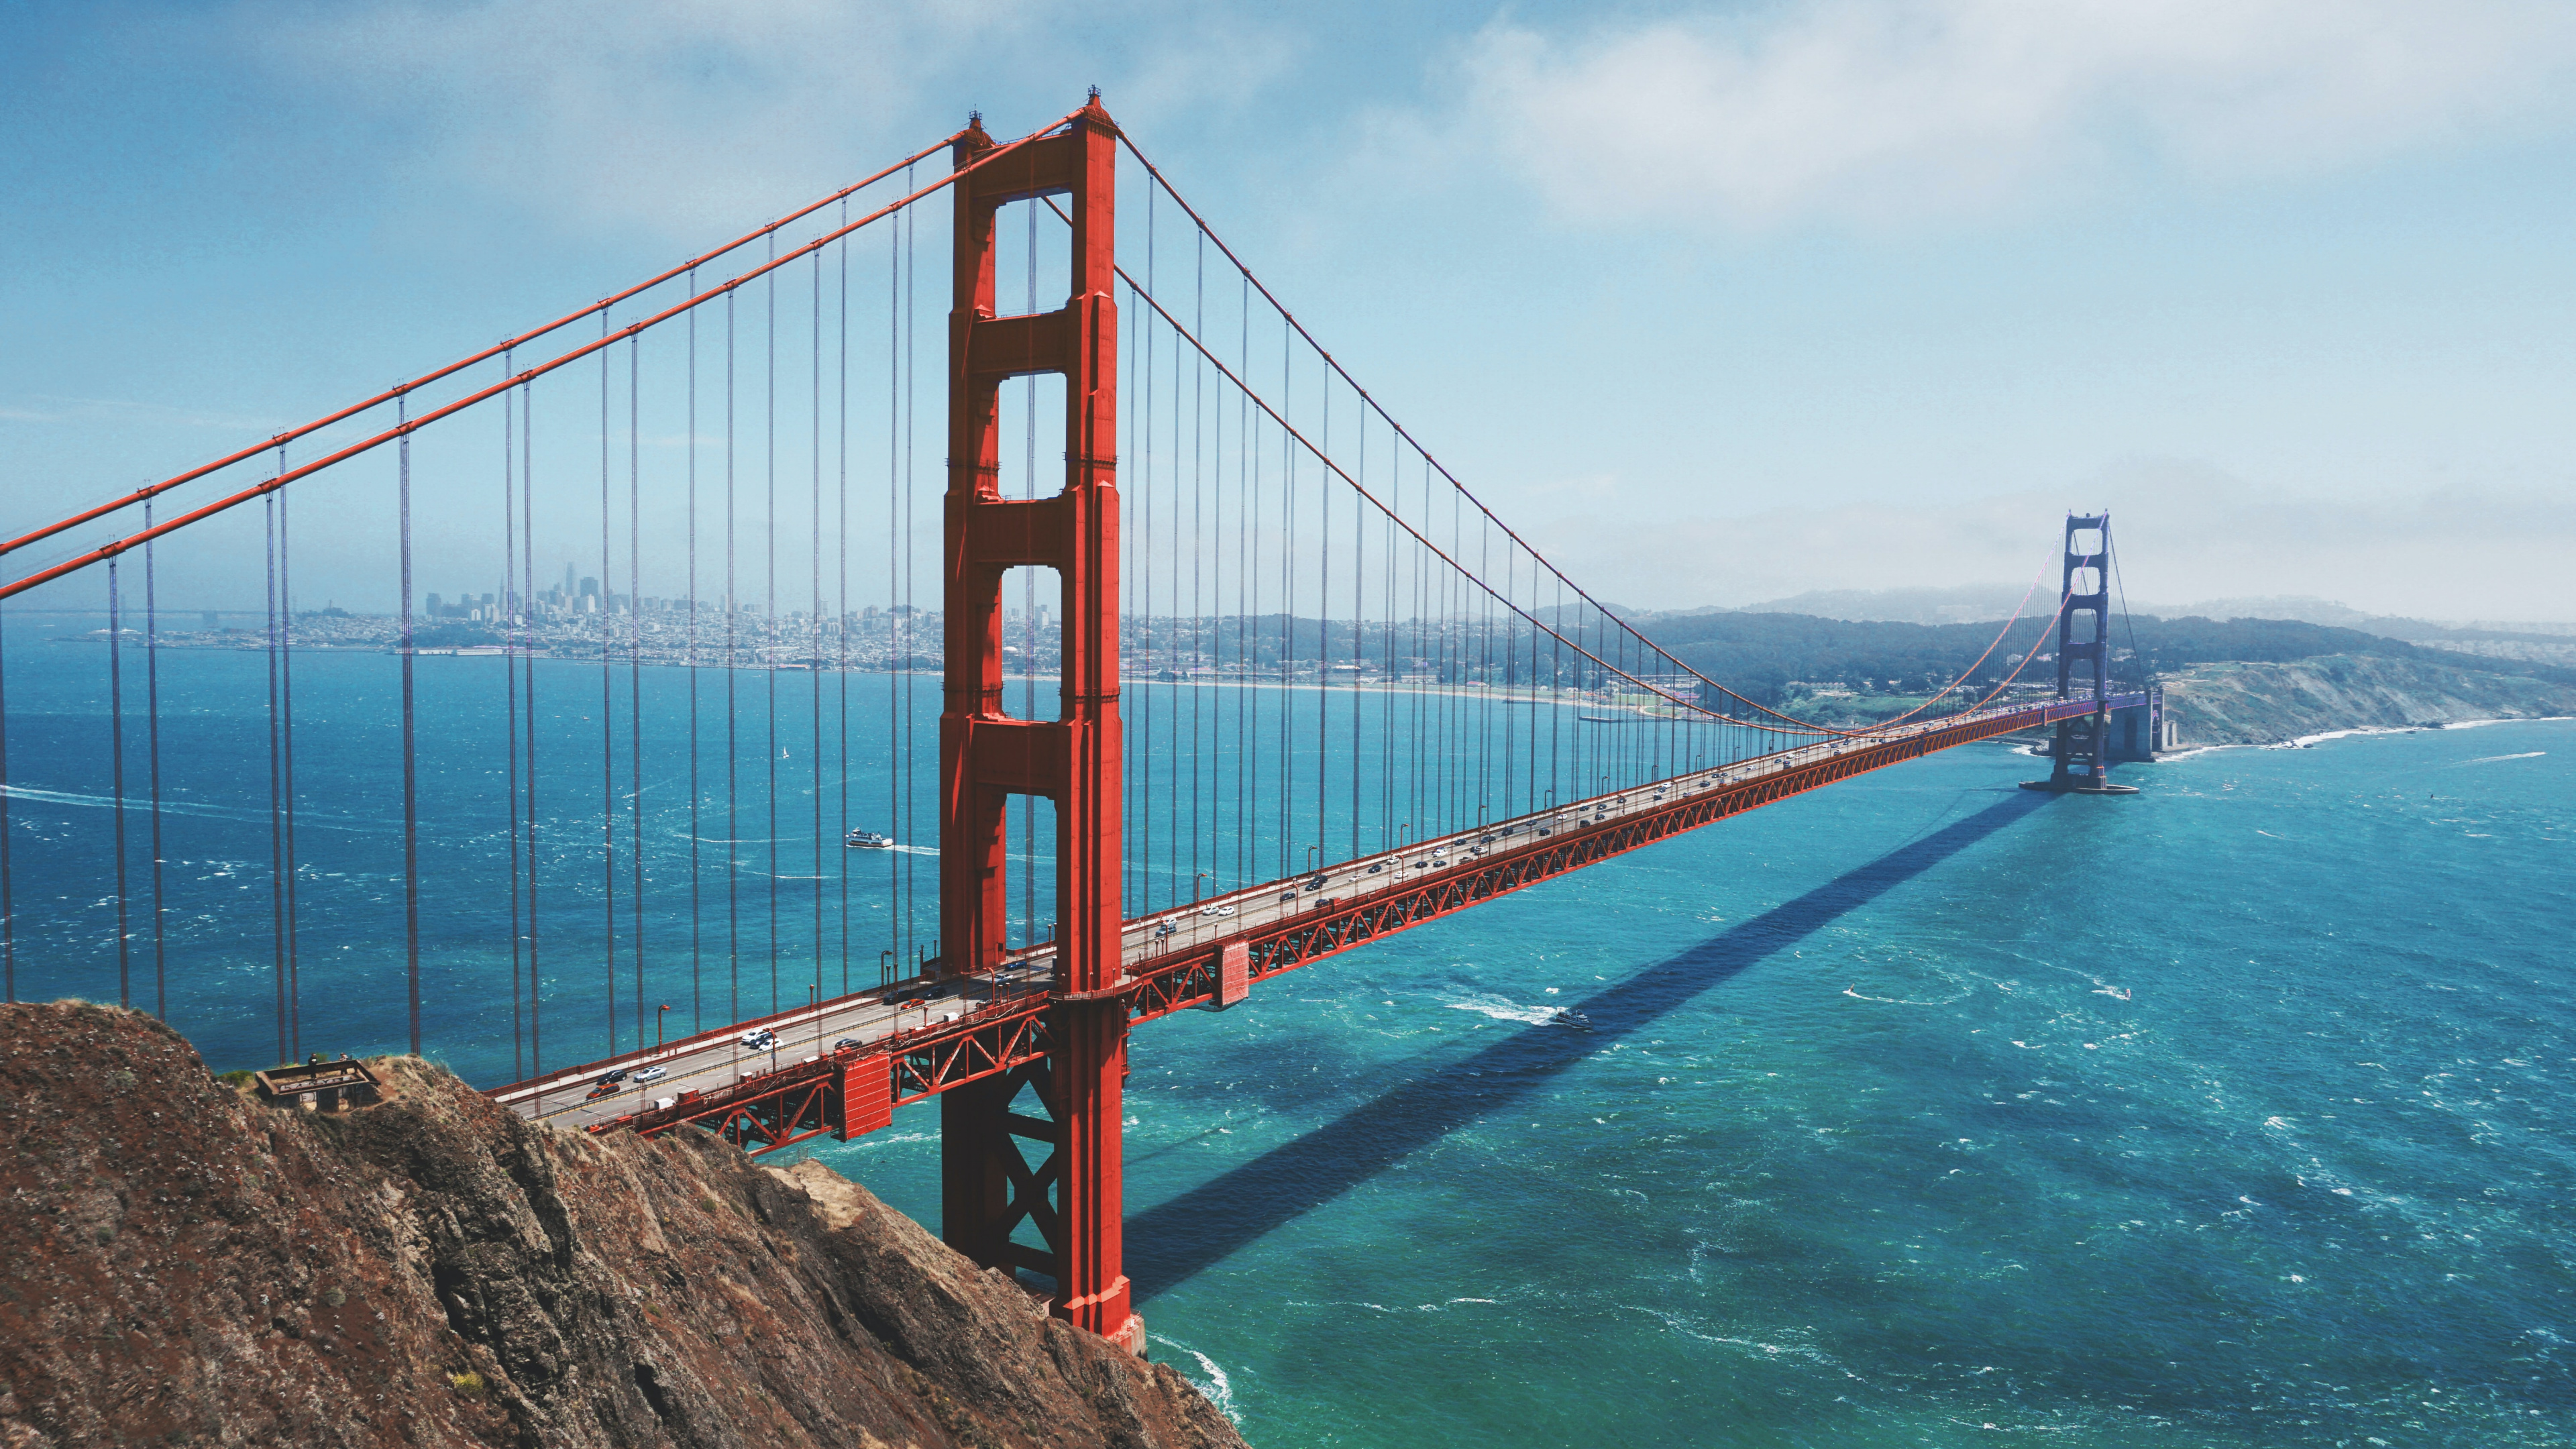
bridge, ocean, sea, nature, morning, water, sky, cloud, body of water, horizon, suspension bridge, landmark, headland, cable stayed bridge, fixed link, nonbuilding structure, road, bay, beam bridge, channel, wood, coast, electric blue, tourism, girder bridge, landscape